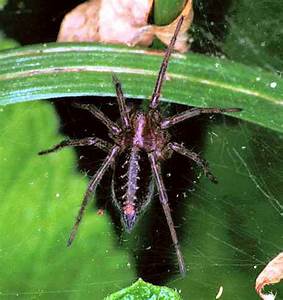
Label: ragno